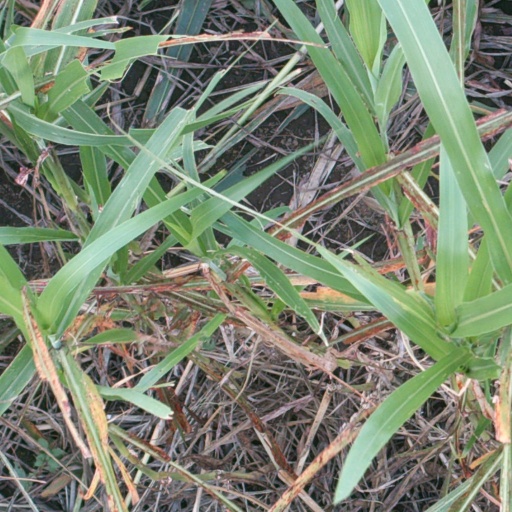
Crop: sorghum